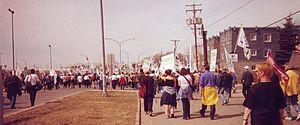
Le Sommet des Amériques qui eut lieu dans la ville de Québec, au Canada les 20, 21 et 22 avril 2001 était le lieu des pourparlers concernant la proposition de Zone de libre-échange des Amériques. La rencontre est probablement mieux connue pour l'ensemble de dispositifs de sécurité mis en place pour l'événement et pour les nombreuses manifestations civiles qui entourèrent les négociations.